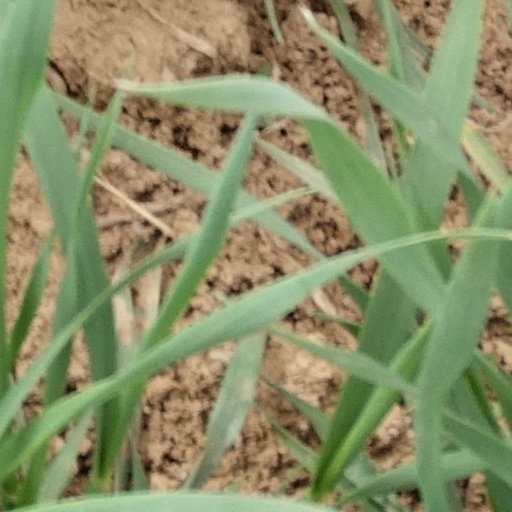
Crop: wheat